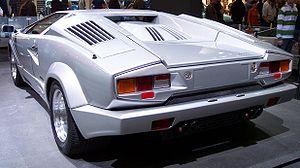
La Lamborghini Countach est une supercar produite par le constructeur automobile italien Lamborghini entre 1974 et 1990. Ce modèle, qui a remplacé la Lamborghini Miura, a lui-même laissé la place à la Lamborghini Diablo.